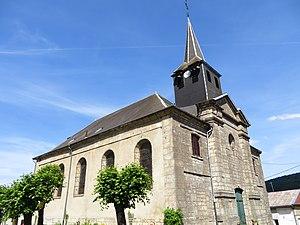
Brandeville église Saint-Martin
Brandeville est une commune française située dans le département de la Meuse, en région Grand Est.